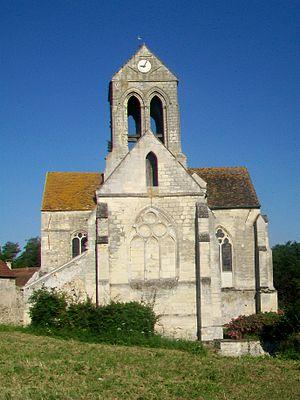
Le chevet et le clocher, depuis l'est.
L'église Saint-Germain-de-Paris est une église catholique paroissiale située à Cléry-en-Vexin, en France. Elle se compose de deux ensembles architecturaux relativement homogènes et bien conservés. L'un remonte au début du XIIIᵉ siècle et se compose du transept, du clocher en bâtière central et du chœur carré ; l'autre remonte au XVIᵉ siècle et comporte la nef avec ses bas-côtés. Commencé dans un style encore purement gothique flamboyant, le bas-côté sud présente déjà des finitions dans le style de la Renaissance. Les richesses de l'église sont son élégant clocher, qui a peut-être inspiré celui d'Auvers-sur-Oise, le portail occidental richement sculpté dans le style gothique flamboyant, les belles voûtes d'ogives d'origine de la croisée du transept, du croisillon nord et du chœur, et la curieuse ornementation des trois voûtes de la nef. L'église est classée monument historique depuis 1929. Elle est affiliée au secteur pastoral du Vexin ouest avec siège à Magny-en-Vexin, et les messes dominicales n'y sont célébrées plus qu'irrégulièrement, deux fois par an.